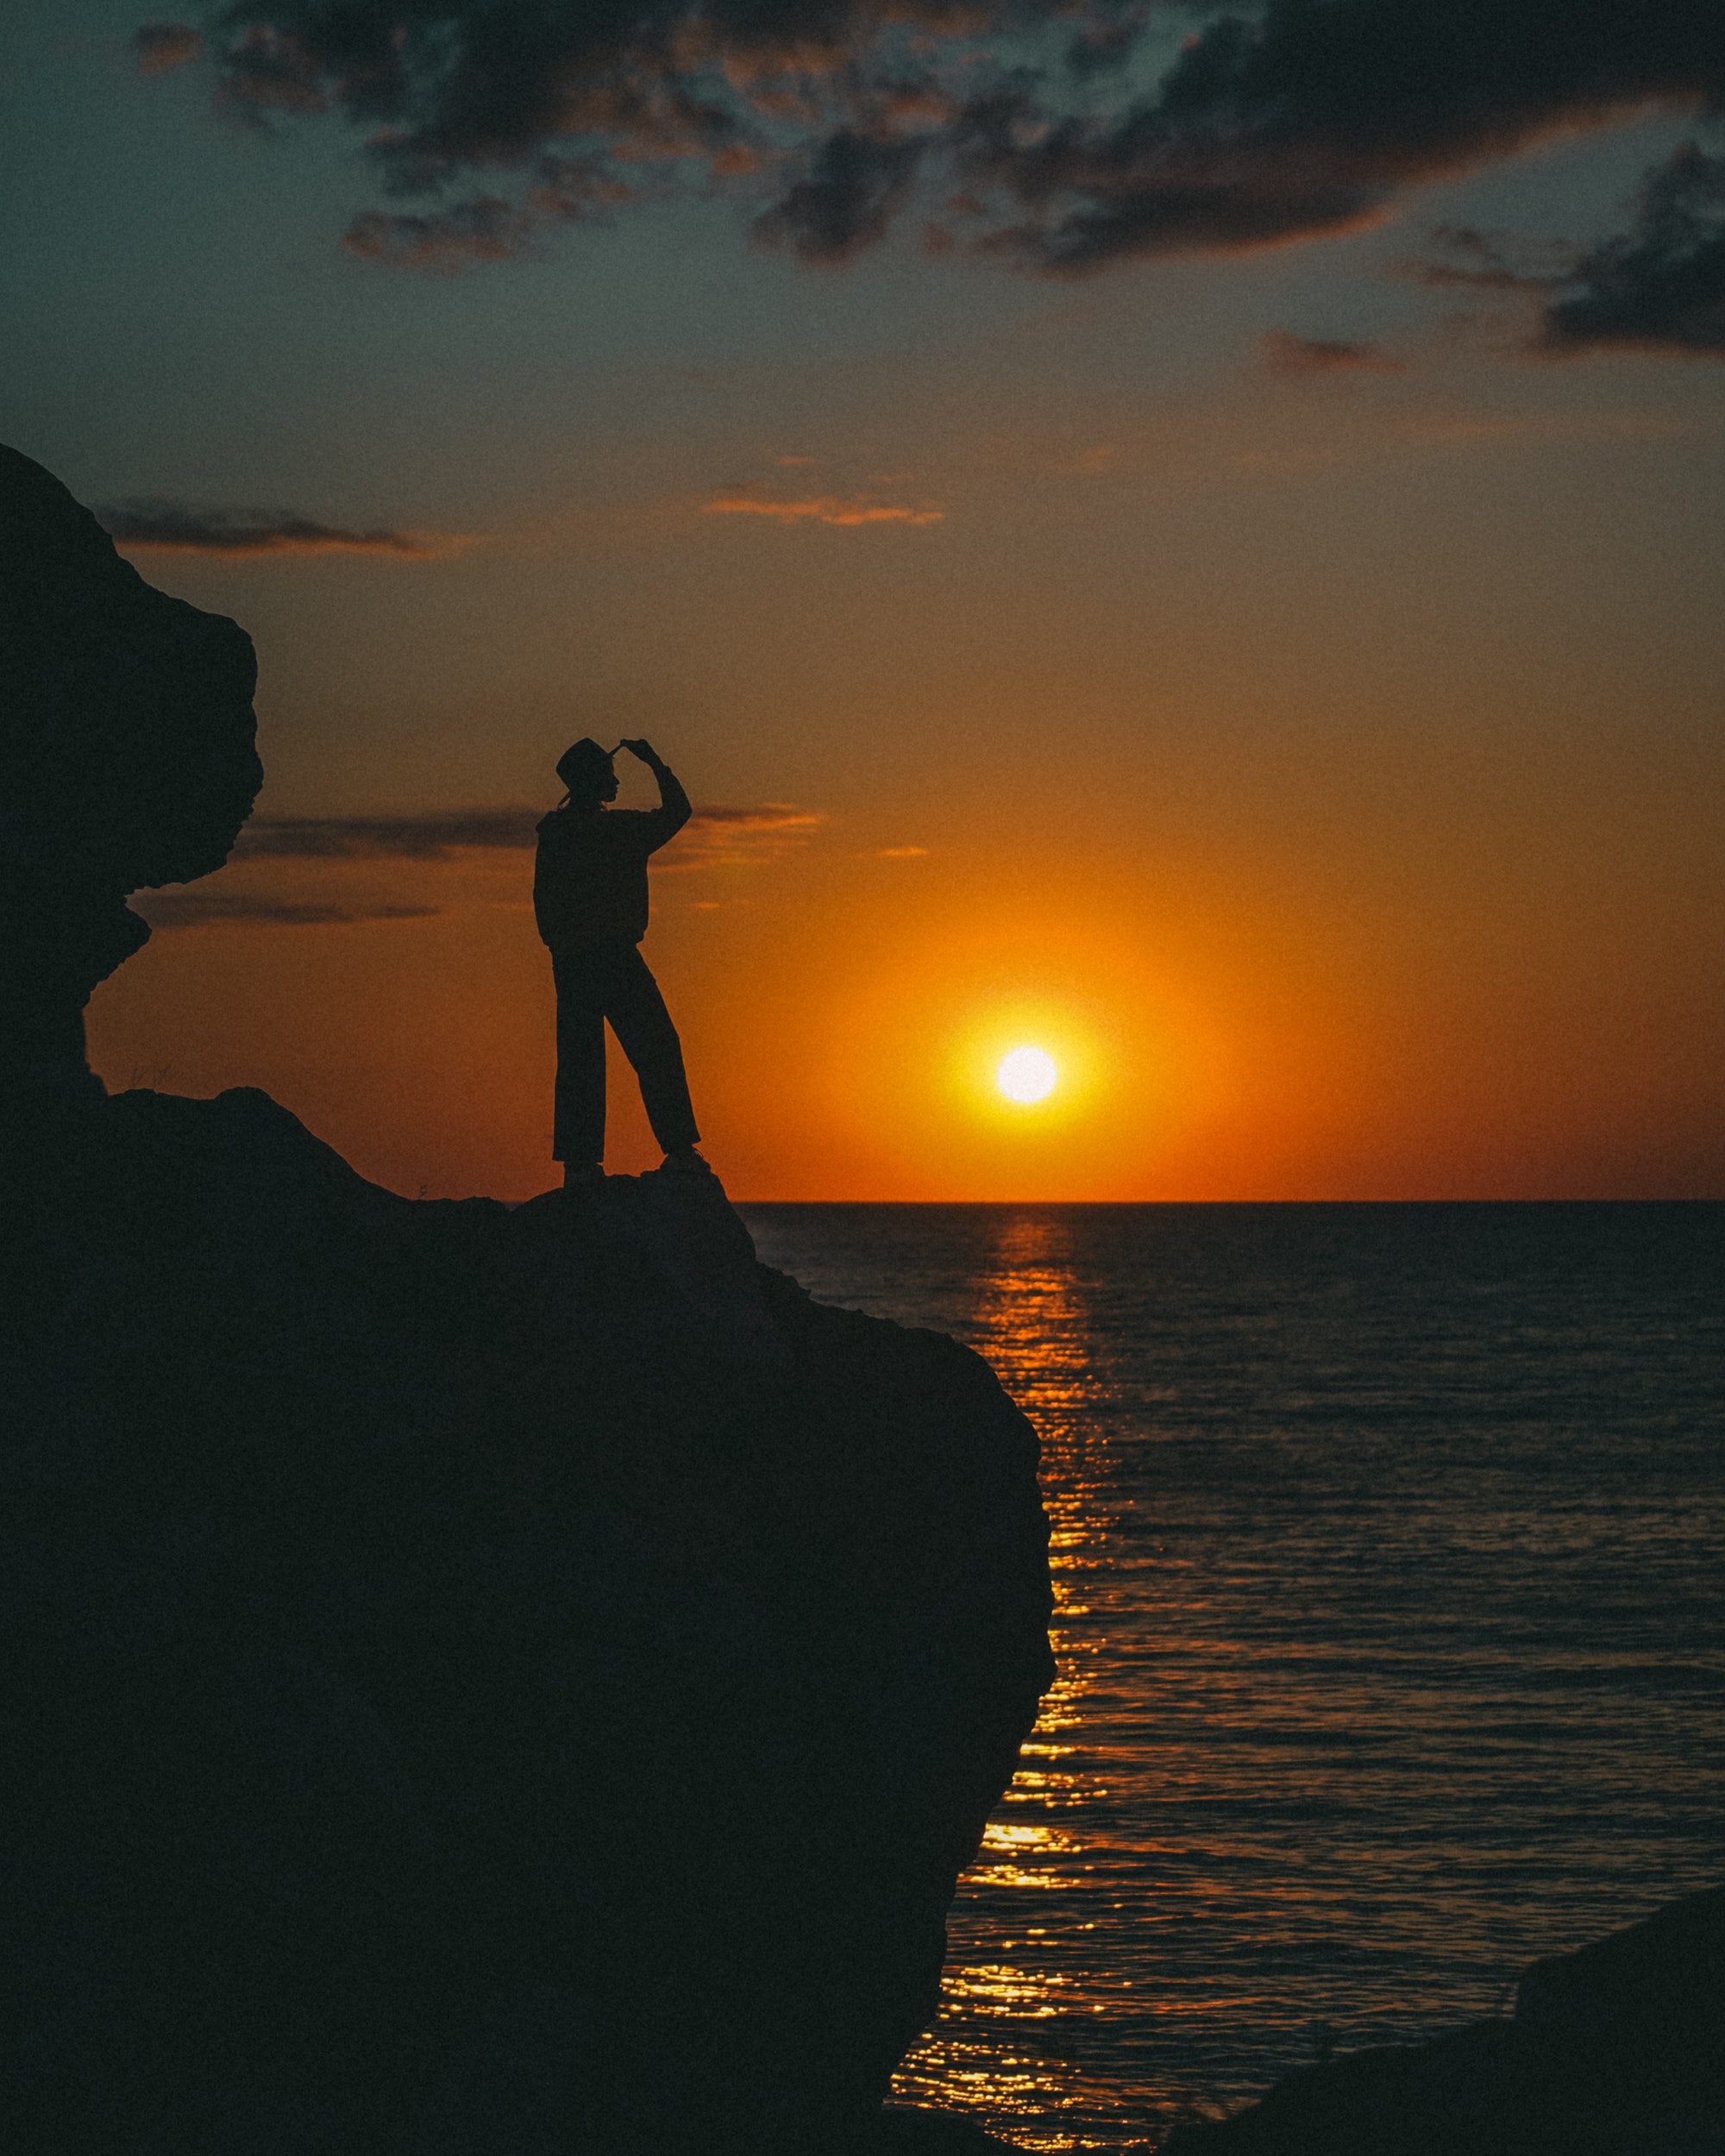
natural, cloud, water, sky, afterglow, People in nature, sunset, dusk, sunrise, sunlight, lake, red sky at morning, horizon, landscape, astronomical object, sun, calm, travel, dawn, happy, backlighting, beach, evening, recreation, ocean, coast, reflection, tropics, sound, tree, rock, heat, vacation, wave, bay, wind wave, silhouette, headland, shadow, sea, klippe, cliff, leisure, fisherman